Alma López

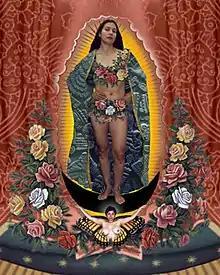
"Our Lady" (2011) by Alma Lopéz.

"Our Lady" is a photo-based digital print that depicts Raquel Salinas, a performance artist, confidently staring back at the viewer, wearing a bikini of roses. In the image, below the mandala of the virgen there is a nude butterfly angel that depicts Raquel Gutierrez. The roses allude to the Virgin of Guadalupe's origin myth, though her posture and eye contact defies the traditional version of the Virgin. Her cloak is covered in images of Coyolxauhqui, the Aztec moon goddess. The juxtaposition of Catholicism iconography and indigenous goddess reference the suppression of indigenous female goddess by Catholicism and "Our Lady" is contemporary Chicanas re-appropriating both.